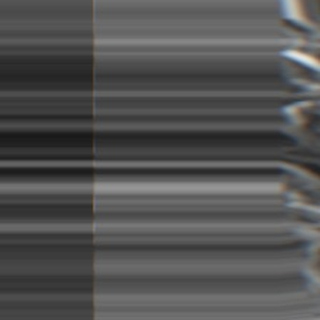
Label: sugarcane_bacterial_blight